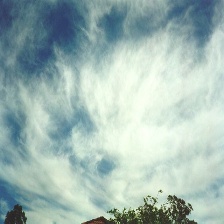
Cloud type: Cirrostratus